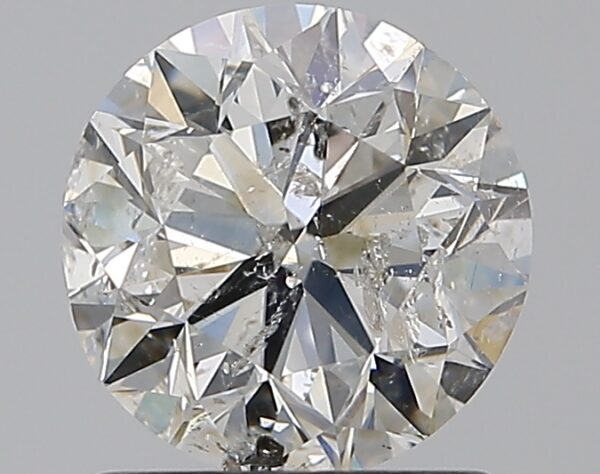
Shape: round
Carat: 1.21
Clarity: SI2
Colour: H
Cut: VG
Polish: EX
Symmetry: VG
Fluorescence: VSL
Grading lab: IGI
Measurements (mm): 6.67 x 6.59 x 4.26